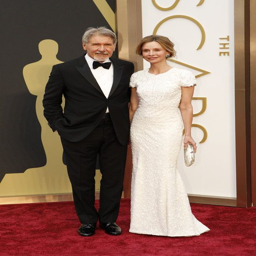
actors the actress joined actor on the red carpet in an ivory cap - sleeved gown by person with jewels .